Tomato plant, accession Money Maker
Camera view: vertical (180 deg); turntable rotation: 0 degrees
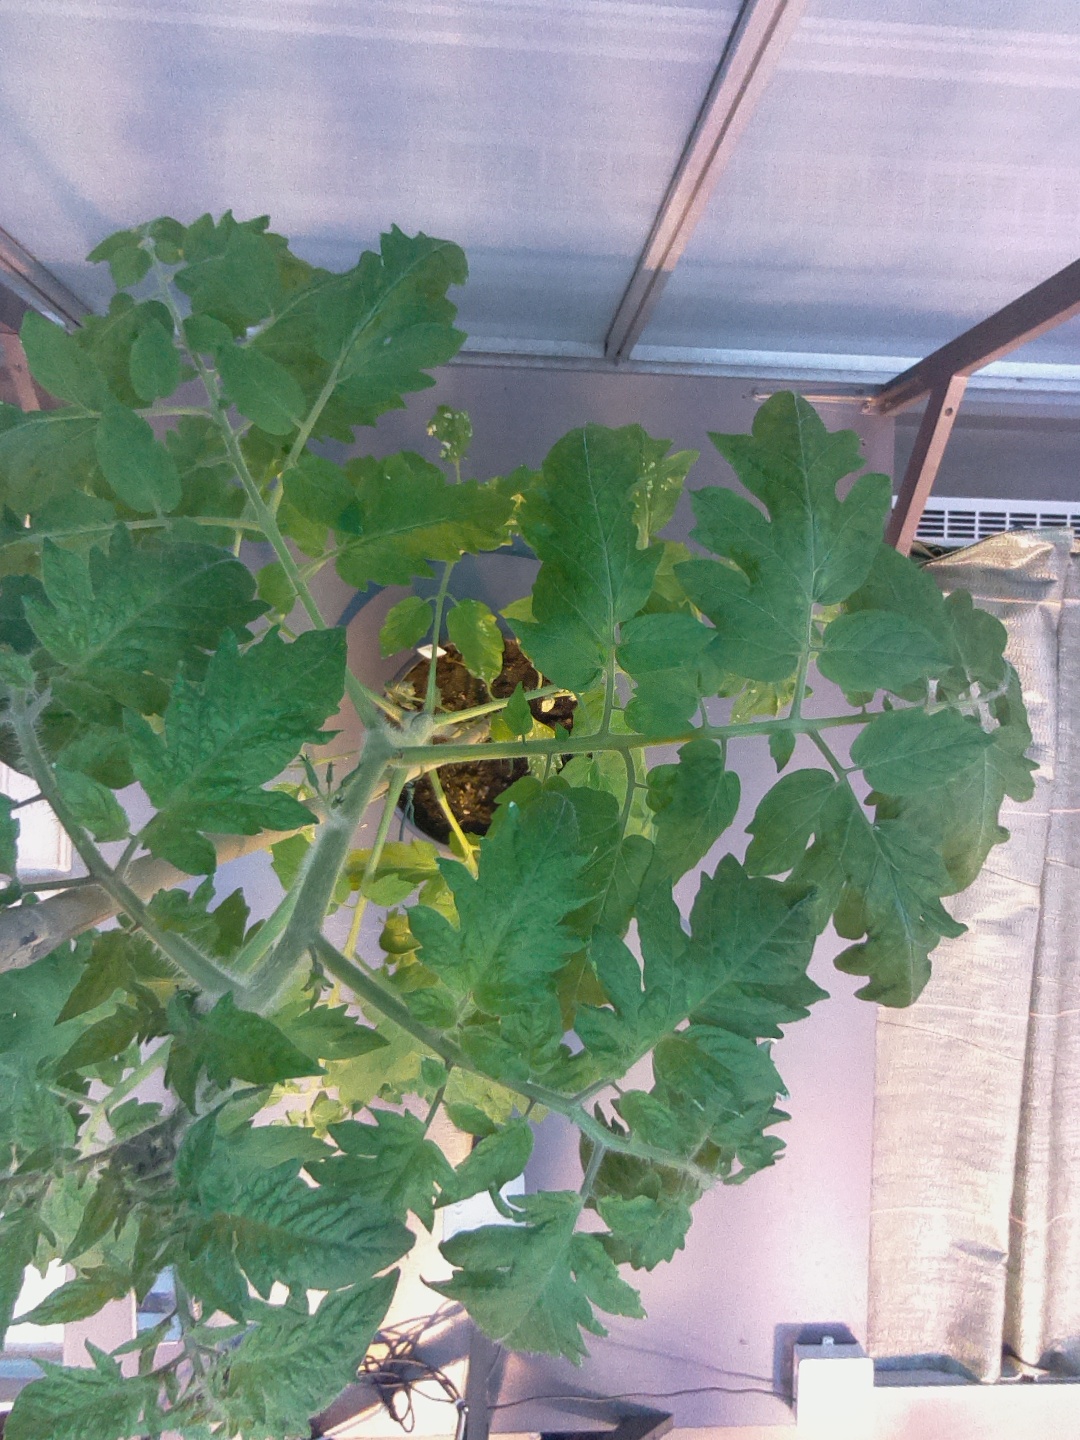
BBCH growth stage 54: 4 inflorescences visible